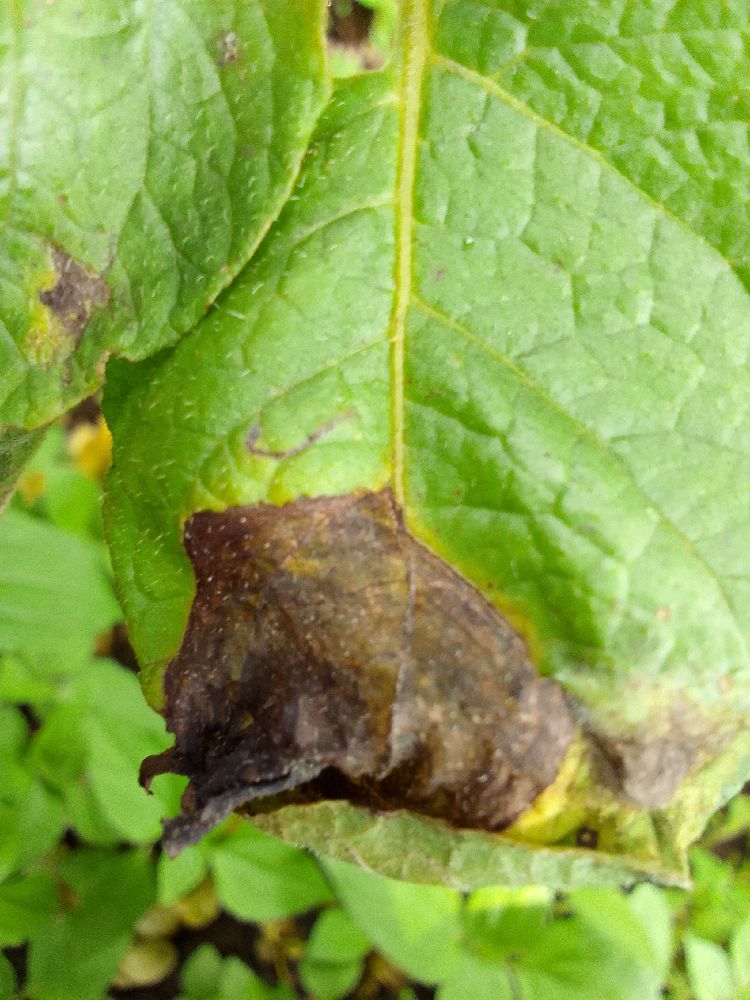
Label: Late blight